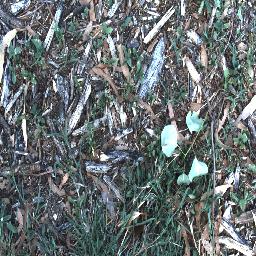
Label: negative